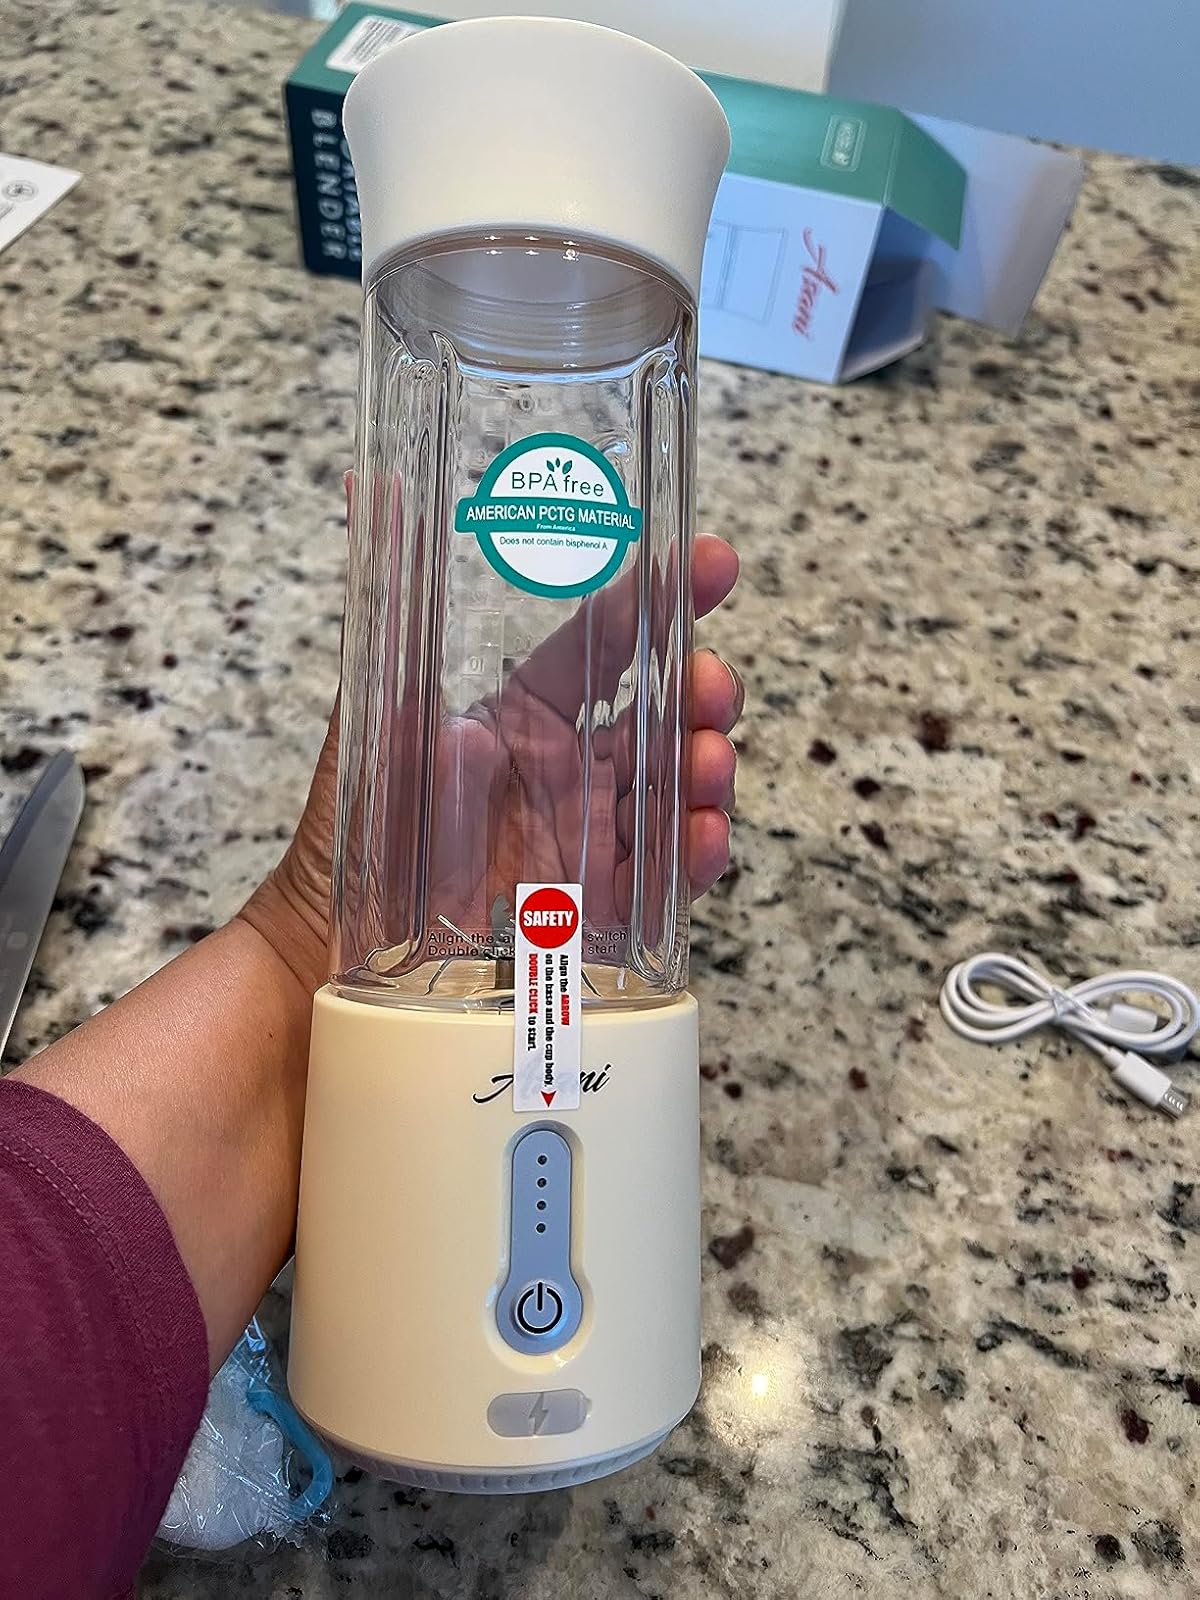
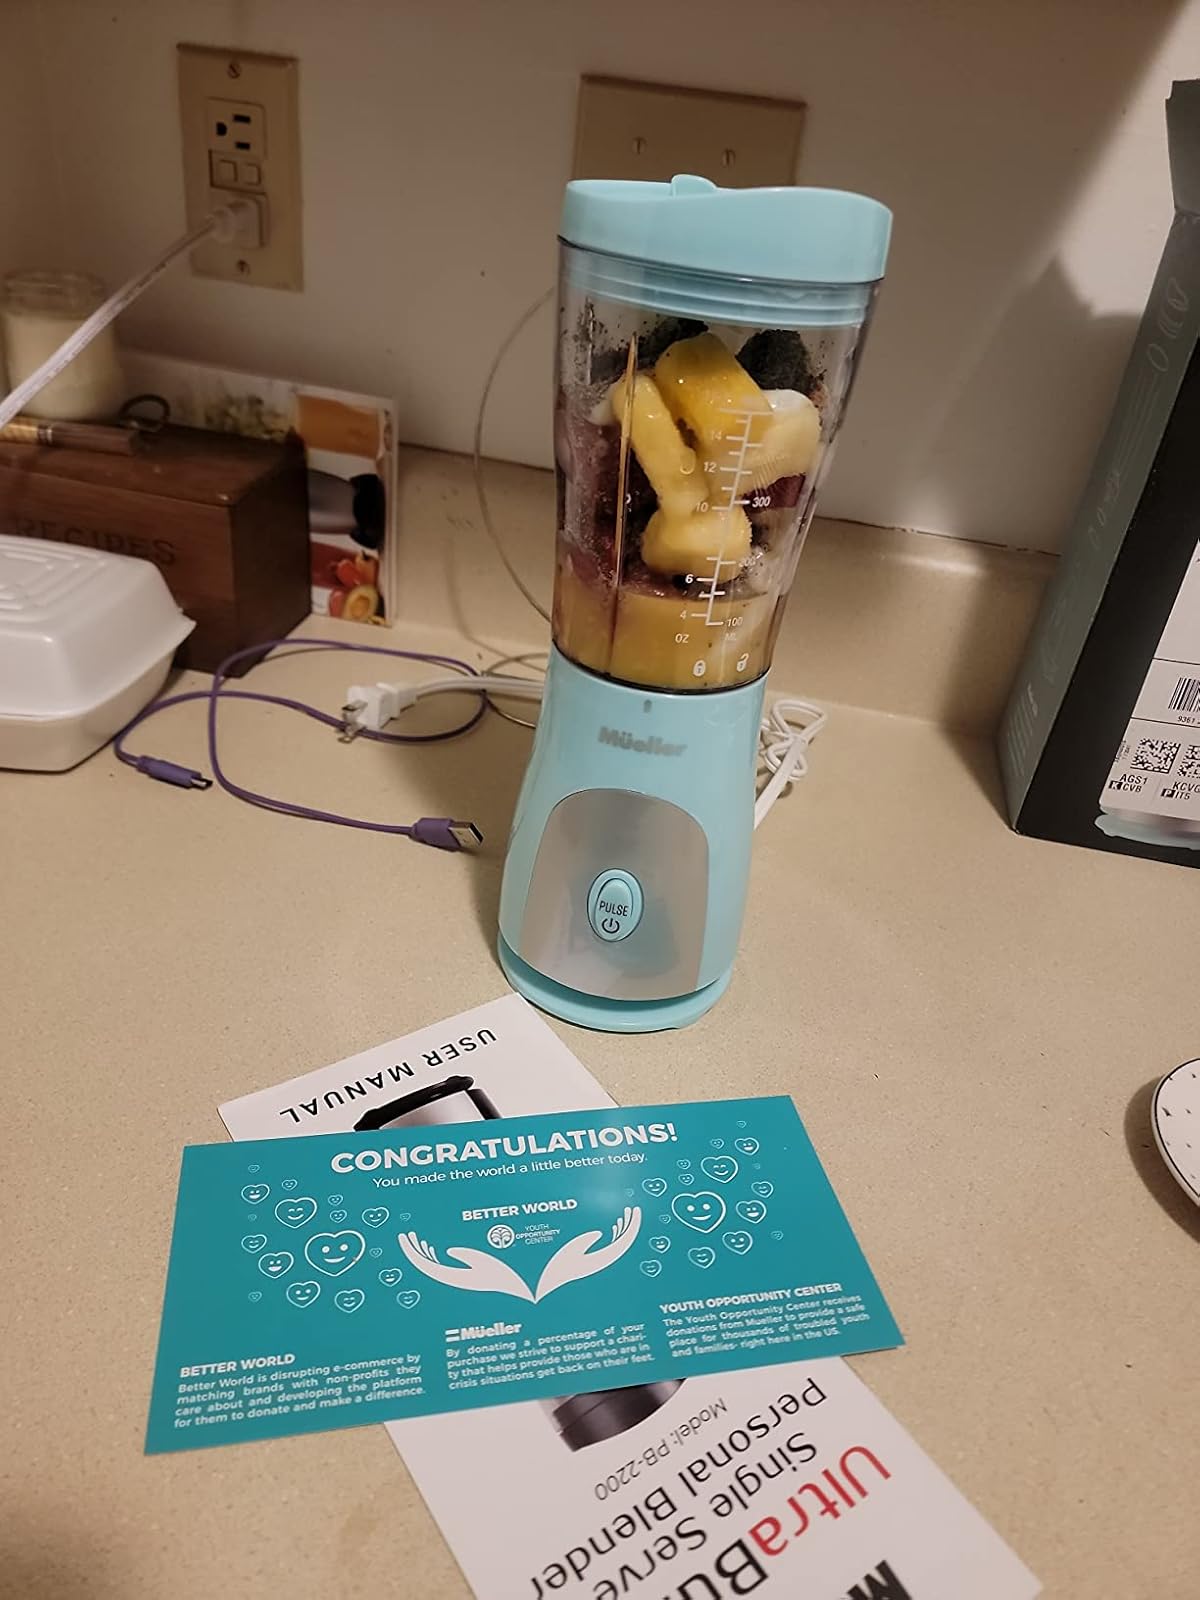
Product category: items_blender
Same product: no